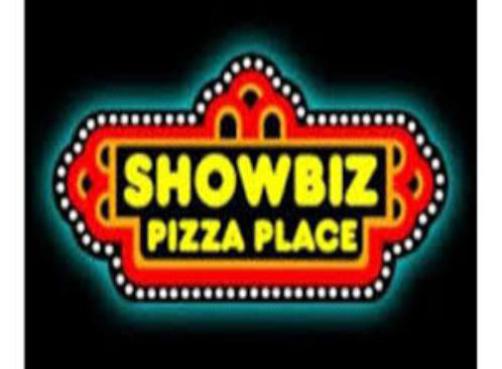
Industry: Food